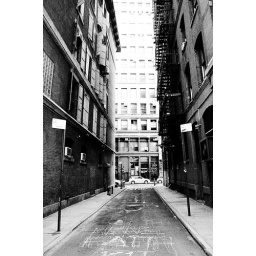
I just thought these two street signs in this alley were cool...and better in black and white.